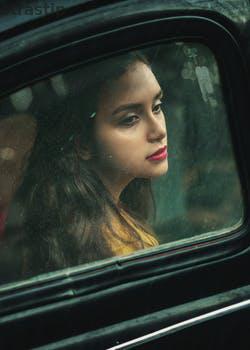
Label: Watermark